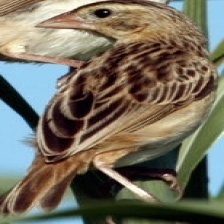
Species: NORTHERN RED BISHOP
Scientific name: EUPLECTES FRANCISCANUS